YesJulz

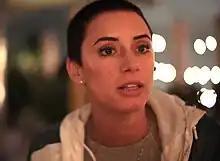
Goddard in 2015

Julieanna Marie Goddard (born March 2, 1990), known professionally as YesJulz, is an American social media personality, talent manager, and entrepreneur.